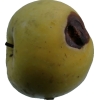
Label: Apple 13